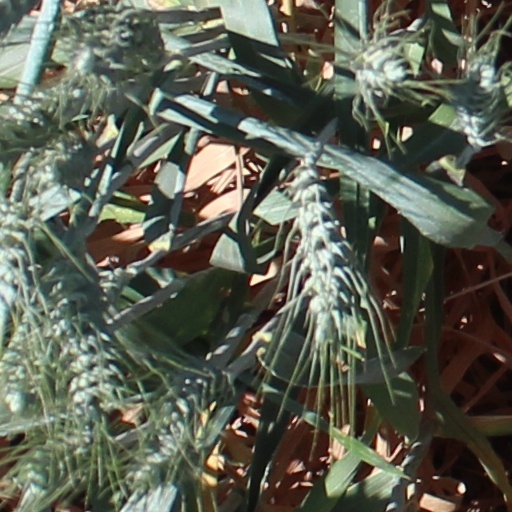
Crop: wheat